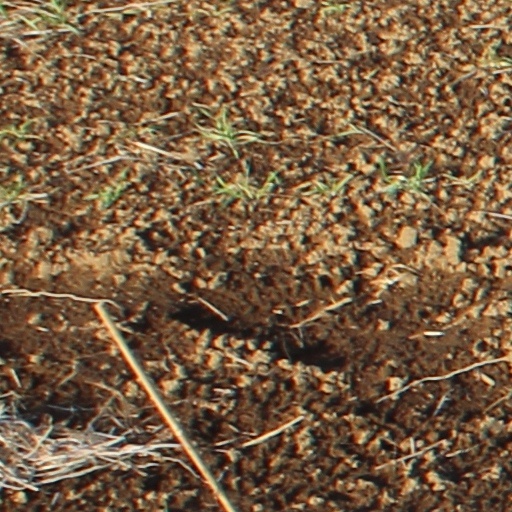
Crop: wheat